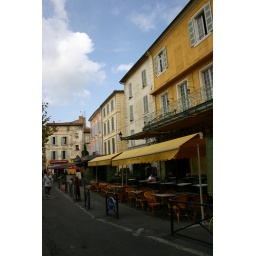
The yellow building on the right is featured in Van Gogh's Cafe de Nuit.